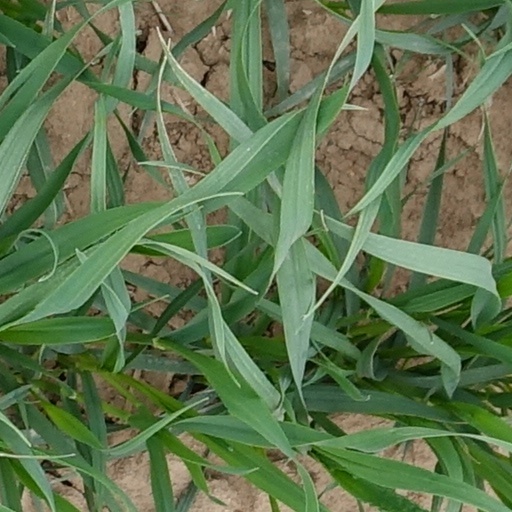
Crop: wheat